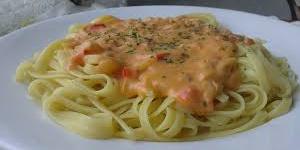
tallarines al azafran